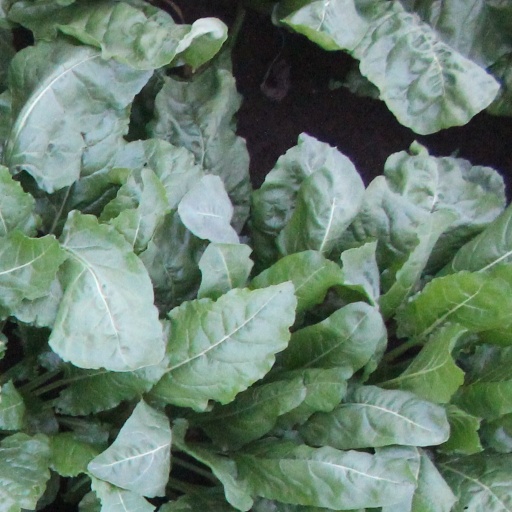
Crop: sugar beet